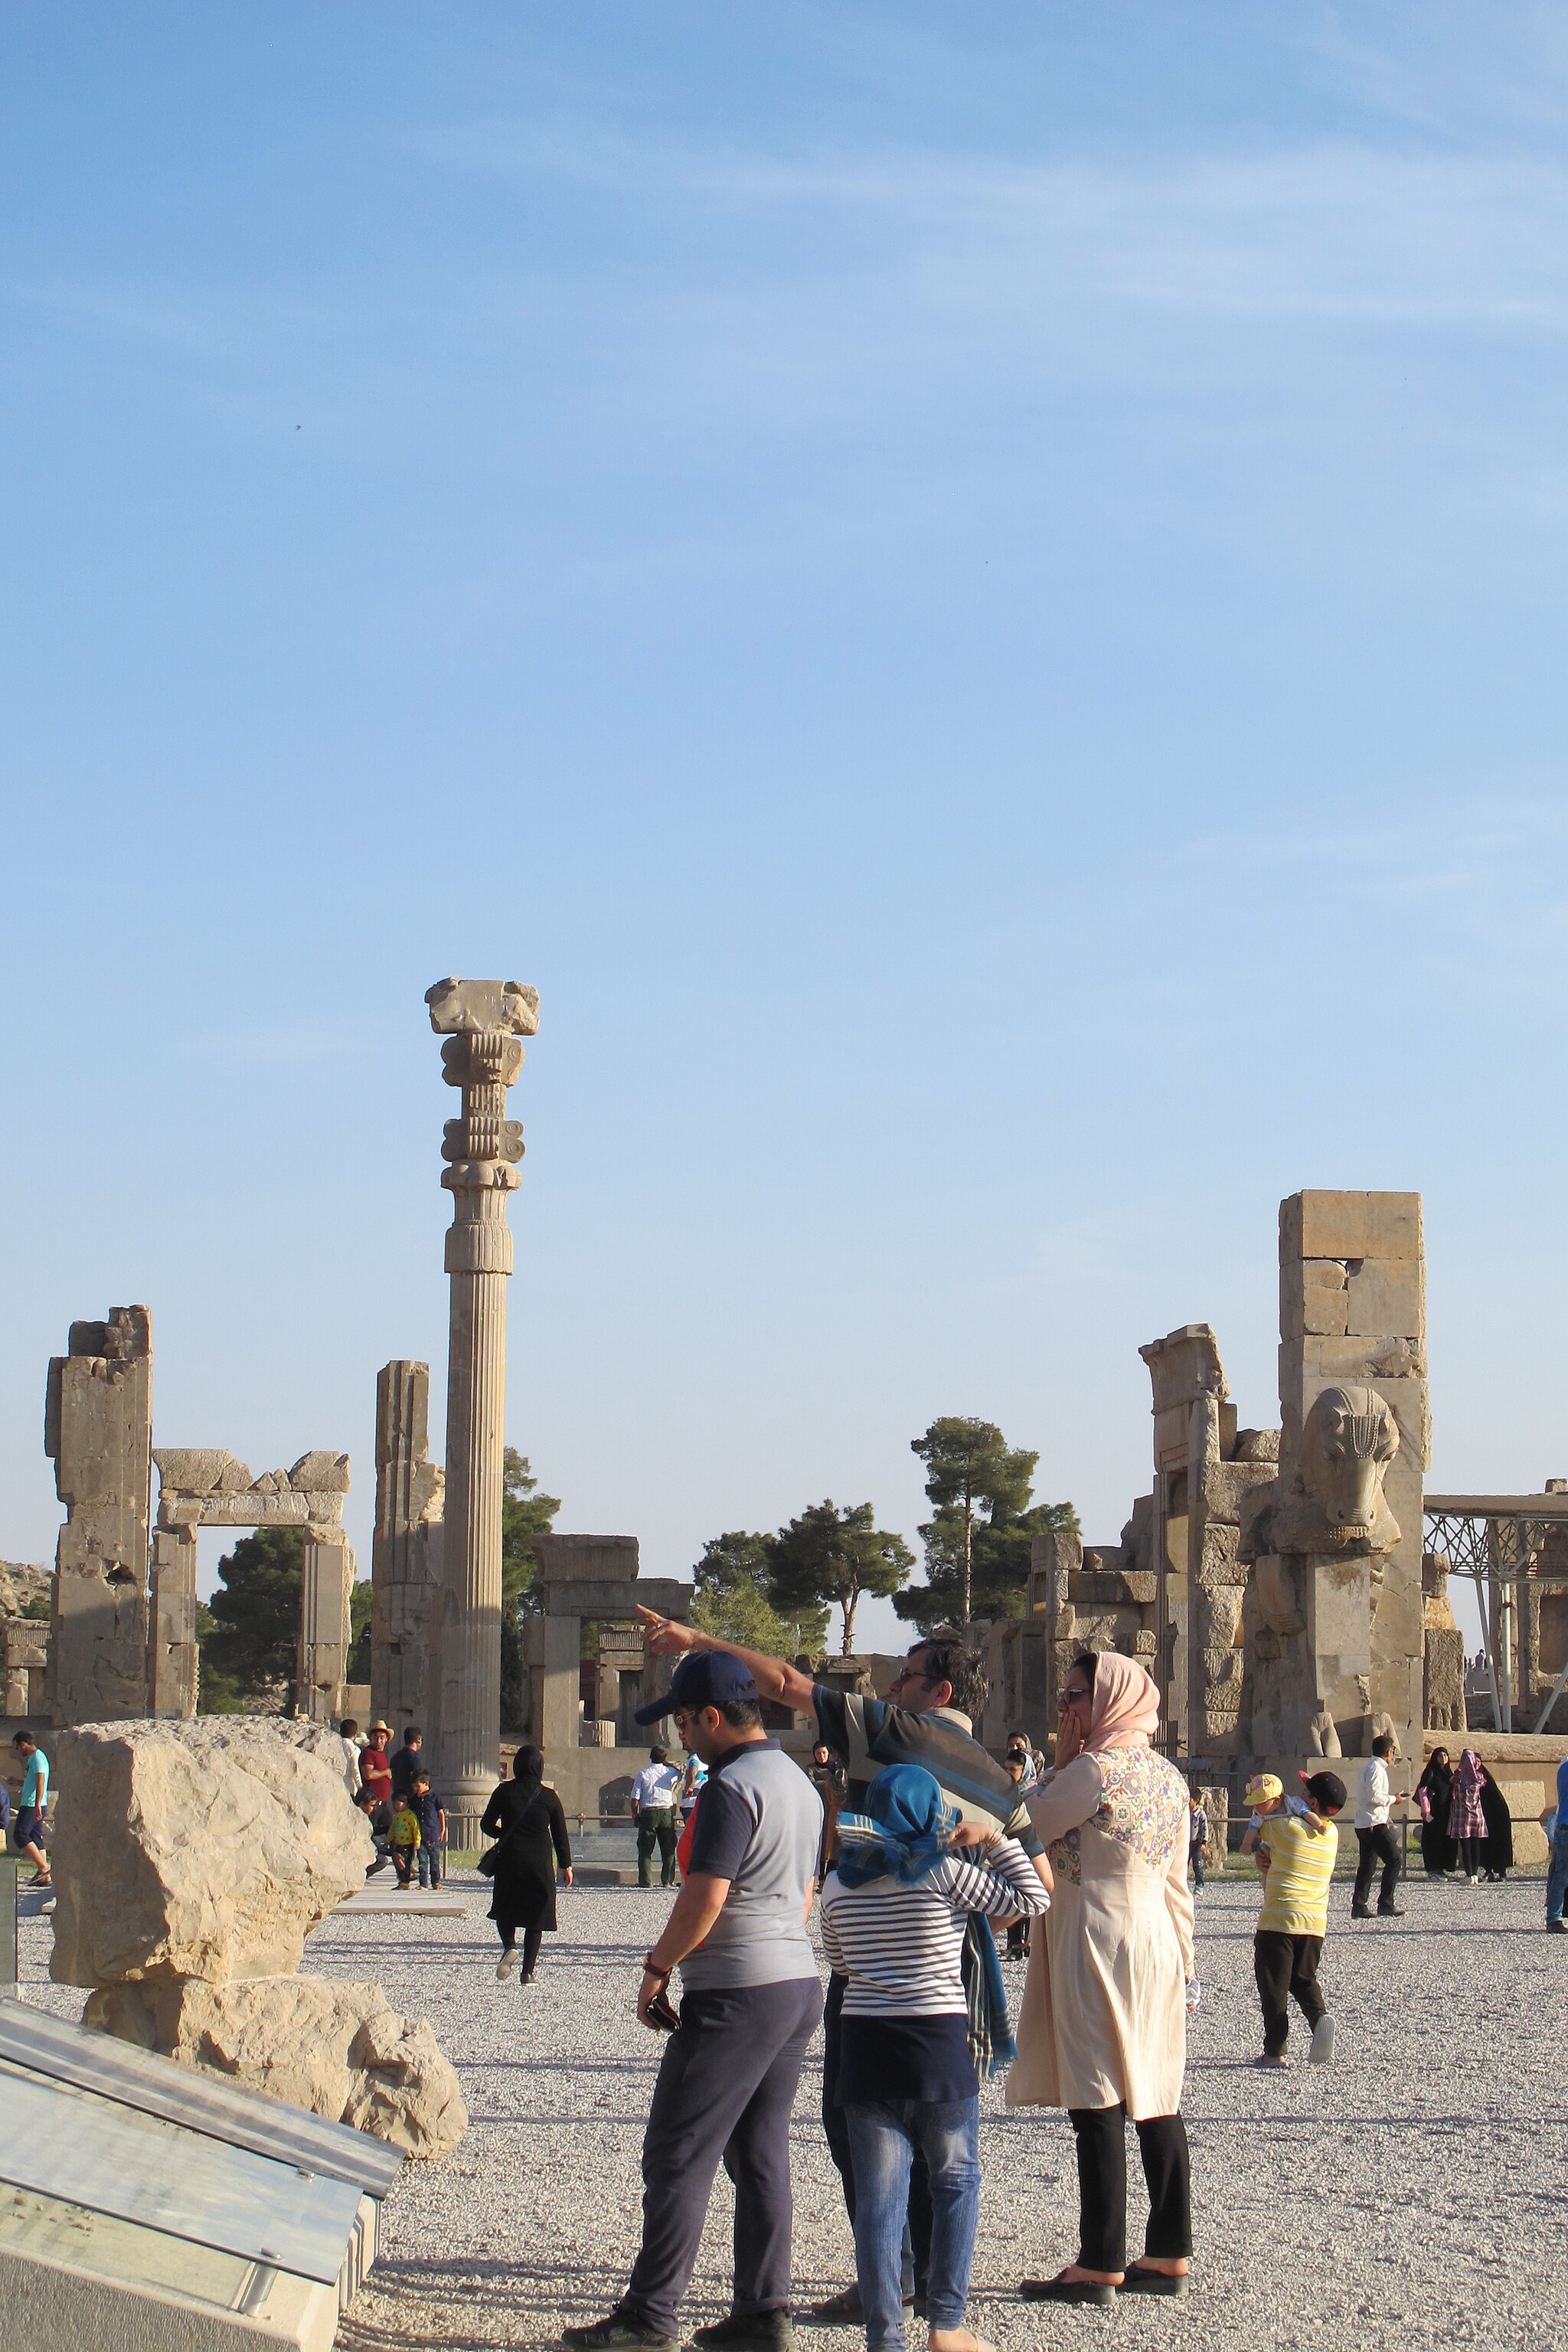
Title: تخت جمشید به روایت مینیک34
Date: 2016-07-16 23:29:58
Categories: Images from Wiki Loves Monuments 2018, Self-published work, Cultural heritage monuments in Iran with known IDs, Uploaded via Campaign:wlm-ir, Images from Wiki Loves Monuments in Marvdasht, 2016 in Persepolis, Images from Wiki Loves Monuments 2018 in Iran, Bull statue in the northern facade, Hall of hundred columns